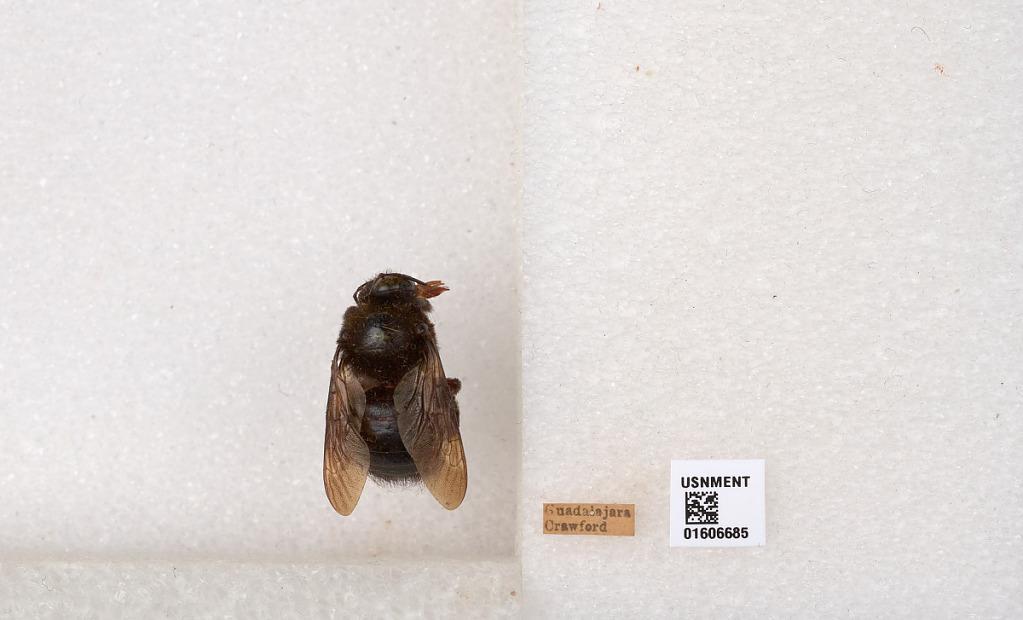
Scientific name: Xylocopa (Neoxylocopa) brasilianorum (Linnaeus)
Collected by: Crawford
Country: Mexico
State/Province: Jalisco
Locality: Guadalajara